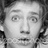
Emotion: surprise